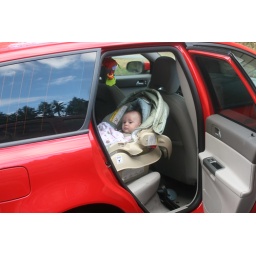
You act like you've never seen a cutie in a red car before!